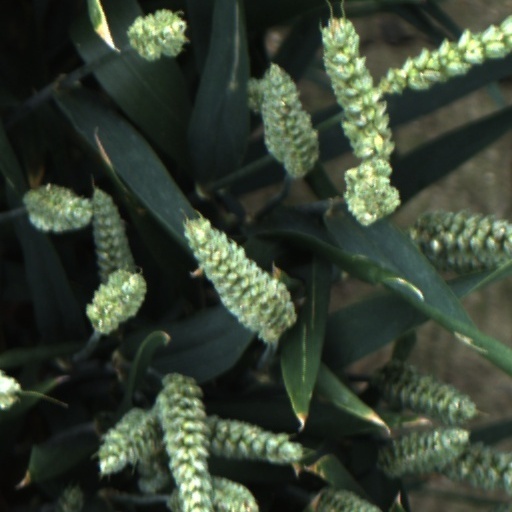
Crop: wheat